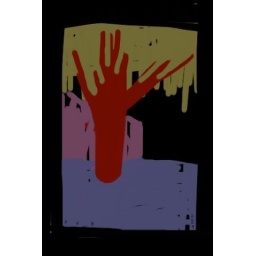
the red tree in the city